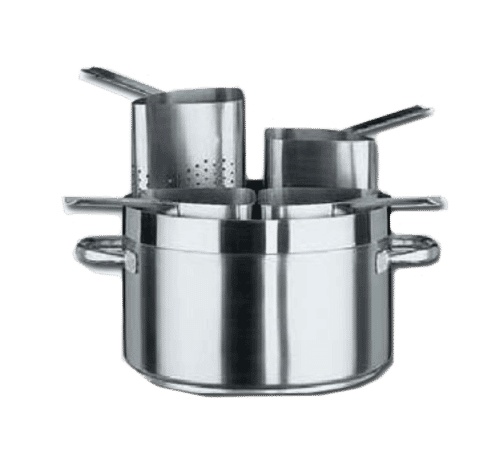
3158
CENTURION PASTA INSERTS SET OF
Brand: VOLLRATH PARTS
Category: Home & Garden > Kitchen & Dining > Kitchen Appliance Accessories > Pasta Maker Accessories